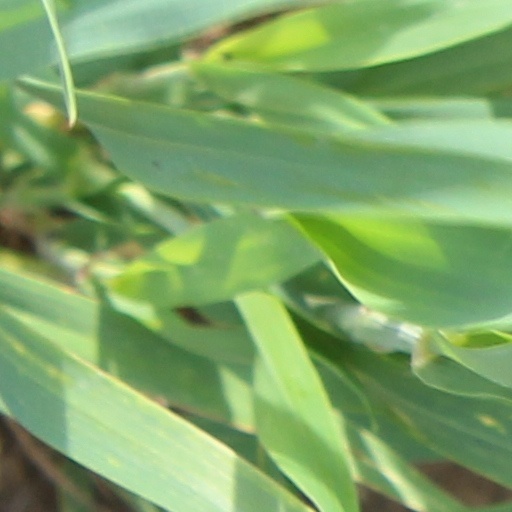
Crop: wheat